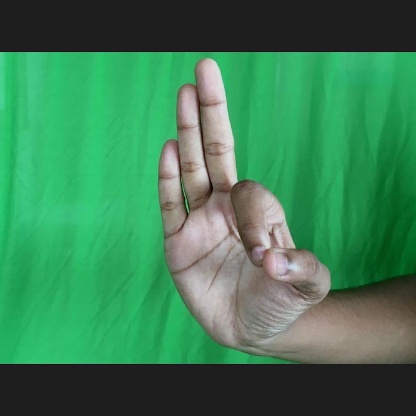
Mudra: Aralam